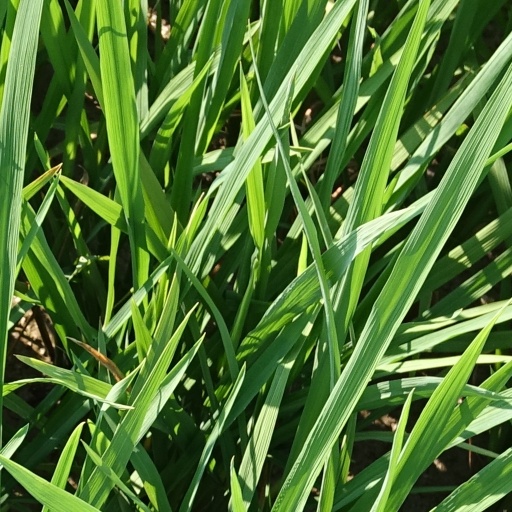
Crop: rice